Puget Sound Maritime Historical Society

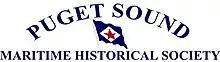

The Puget Sound Maritime Historical Society (PSMHS) is located in Seattle, WA.